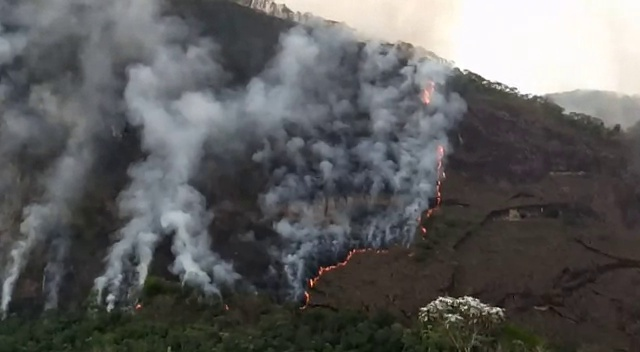
Fire: yes
Smoke: yes